Khaleja

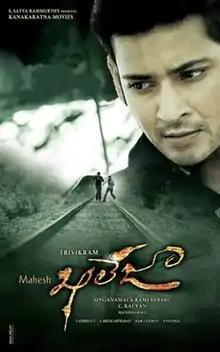
Theatrical release poster

Khaleja is a 2010 Indian Telugu-language fantasy action comedy film written and directed by Trivikram Srinivas. It stars Mahesh Babu and Anushka, alongside Prakash Raj, Rao Ramesh, Shafi, Sunil, Ali, and Subbaraju in supporting roles. The music was composed by Mani Sharma. The film follows Raju, a taxi driver who is unexpectedly hailed as the prophesied divine saviour of a village suffering from a mysterious disease and must come to terms with his newfound status to protect the villagers.